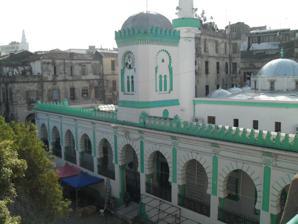
Building: Salah Bey Mosque
Country: Unknown
Year built: 1792
Mosque in Annaba, Algeria Salah Bey Mosque Religion Affiliation Islam Location Location Annaba , Algeria Shown within Algeria Geographic coordinates 36°53′56″N 7°45′37″E / 36.8990262°N 7.7602235°E / 36.8990262; 7.7602235 Architecture Type mosque Completed 1791-1792 Minaret (s) 2 The Salah Bey Mosque is a mosque in Annaba , Algeria . It was built between 1791 and 1792. See also Lists of mosques List of mosques in Africa List of mosques in Algeria References